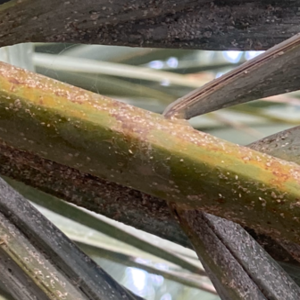
Label: Parlatoria Blanchardi